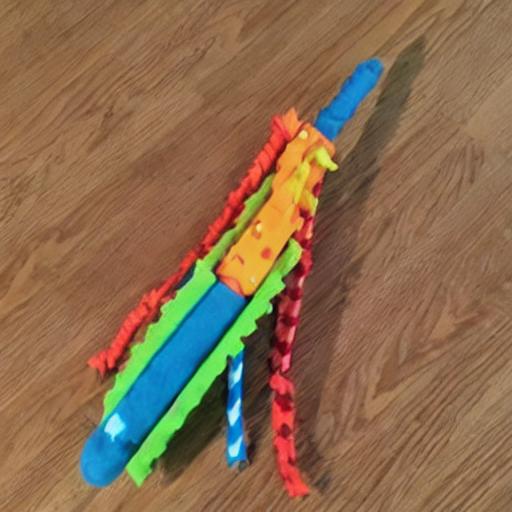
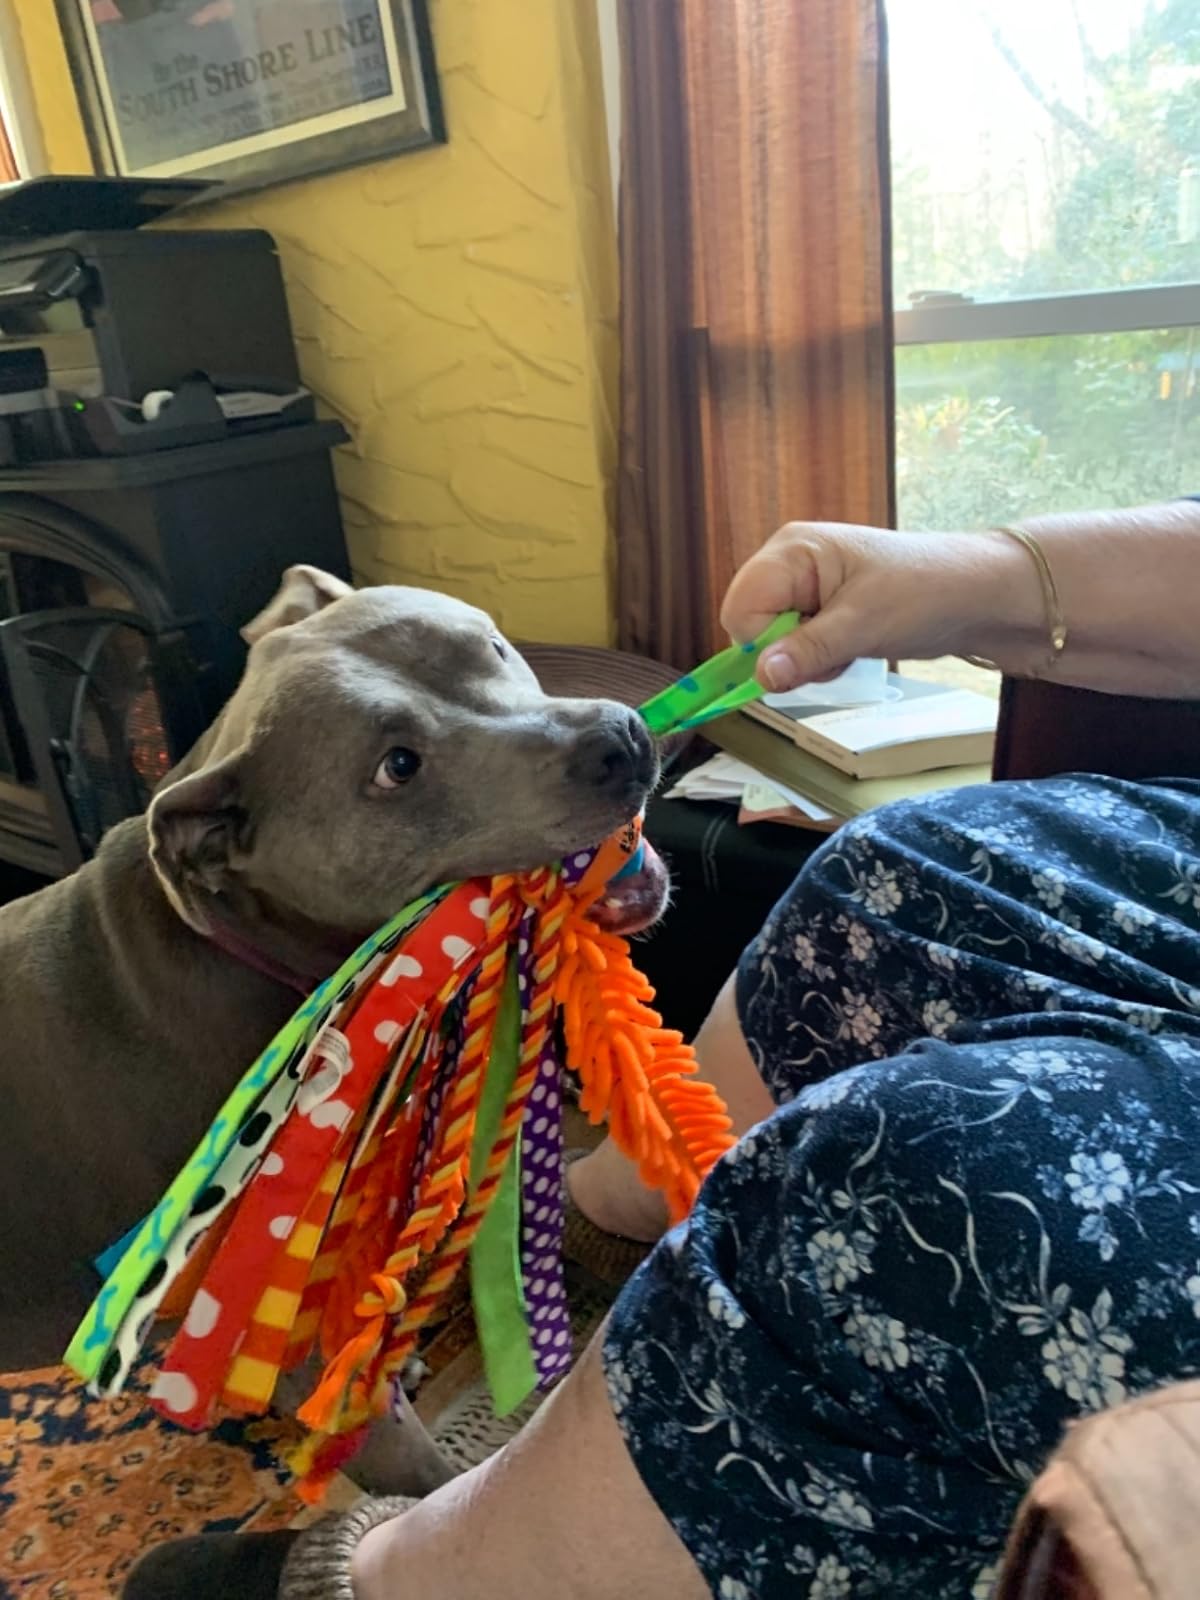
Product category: items_toy
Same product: no